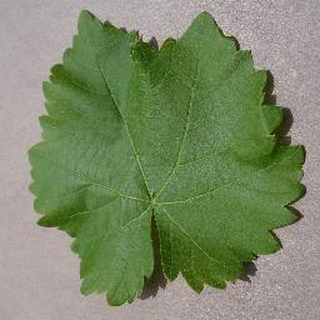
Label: healthy_grape